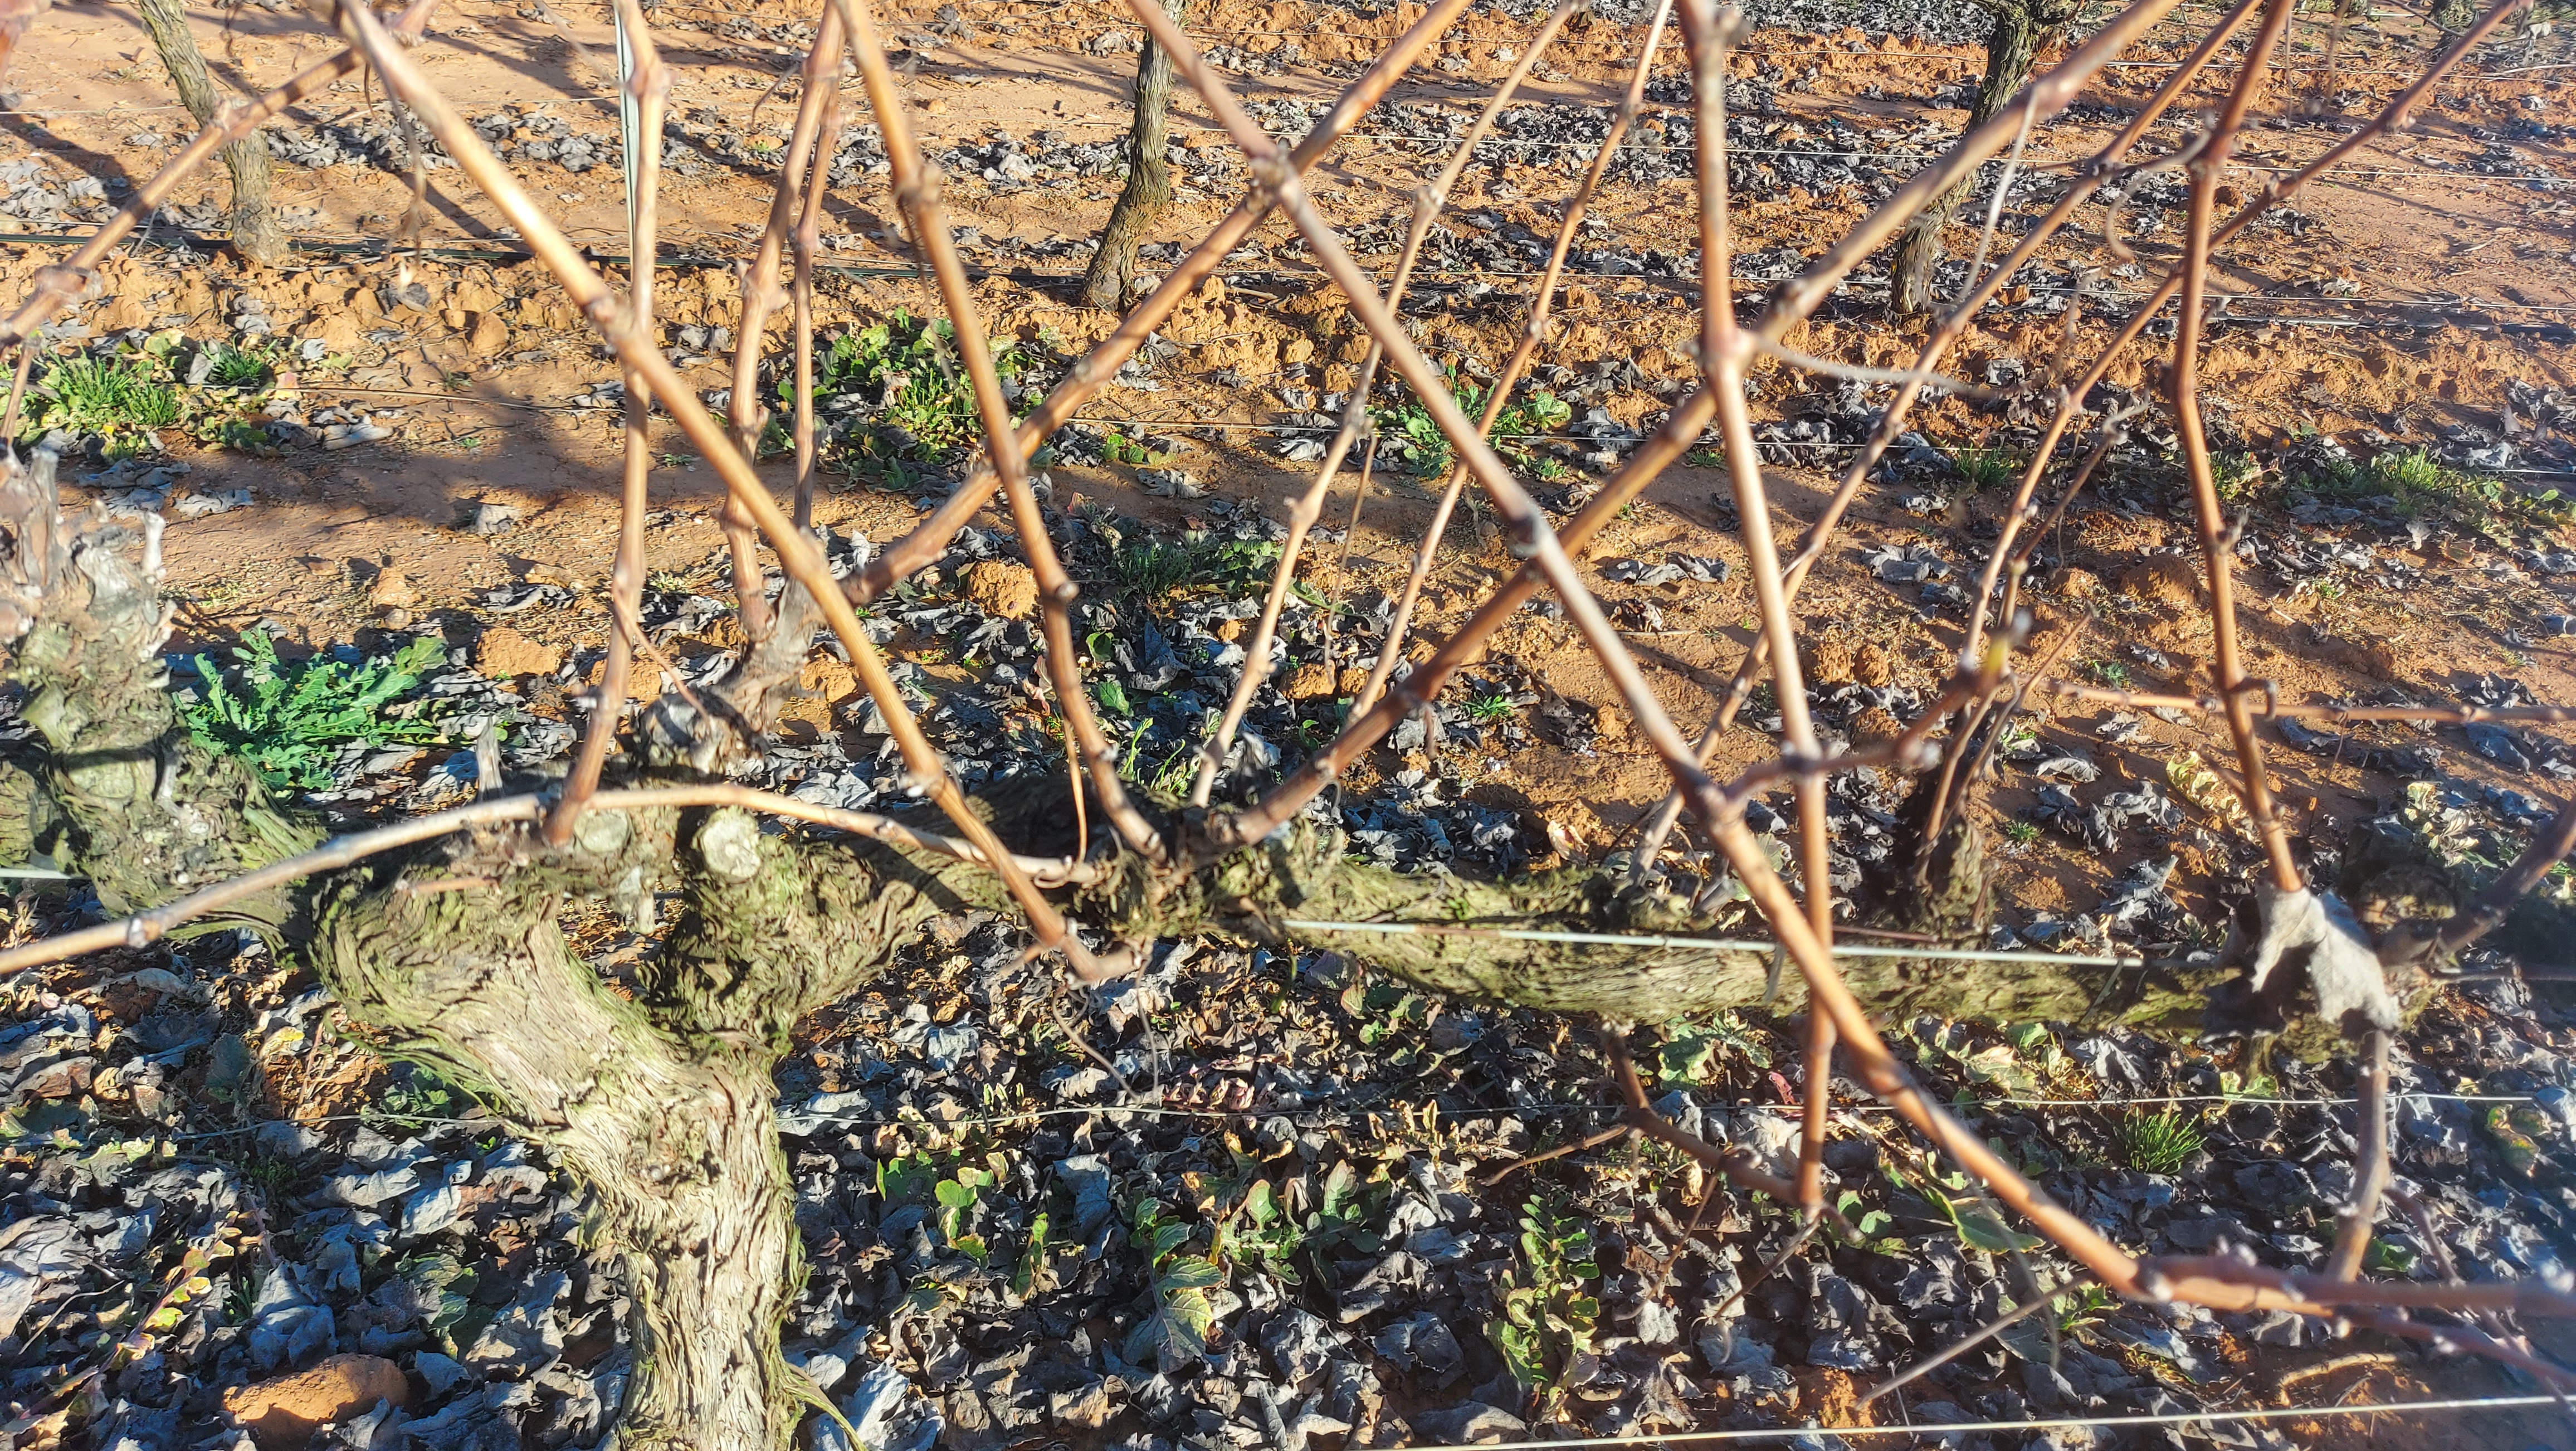
Unpruned shoots: 12
Pruned shoots: 0
Trunks: 1